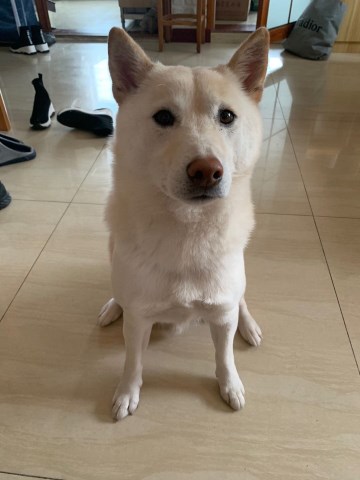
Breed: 1043-n000001-Shiba_Dog